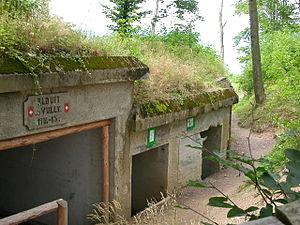
Fortifications édifiées sur le mont Vully en Suisse (FR) au cours de la première Guerre mondiale
Les fortifications de Morat sont, aux côtés des fortifications de Hauenstein et des fortifications de Bellinzone, la plus importante ligne de défense de l'Armée suisse pendant la Première Guerre mondiale. Elles avaient pour objectif de protéger le Moyen-Pays suisse d'une attaque venant du Nord.